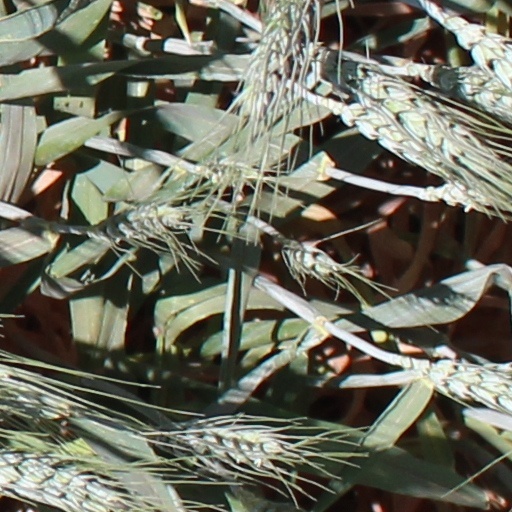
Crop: wheat